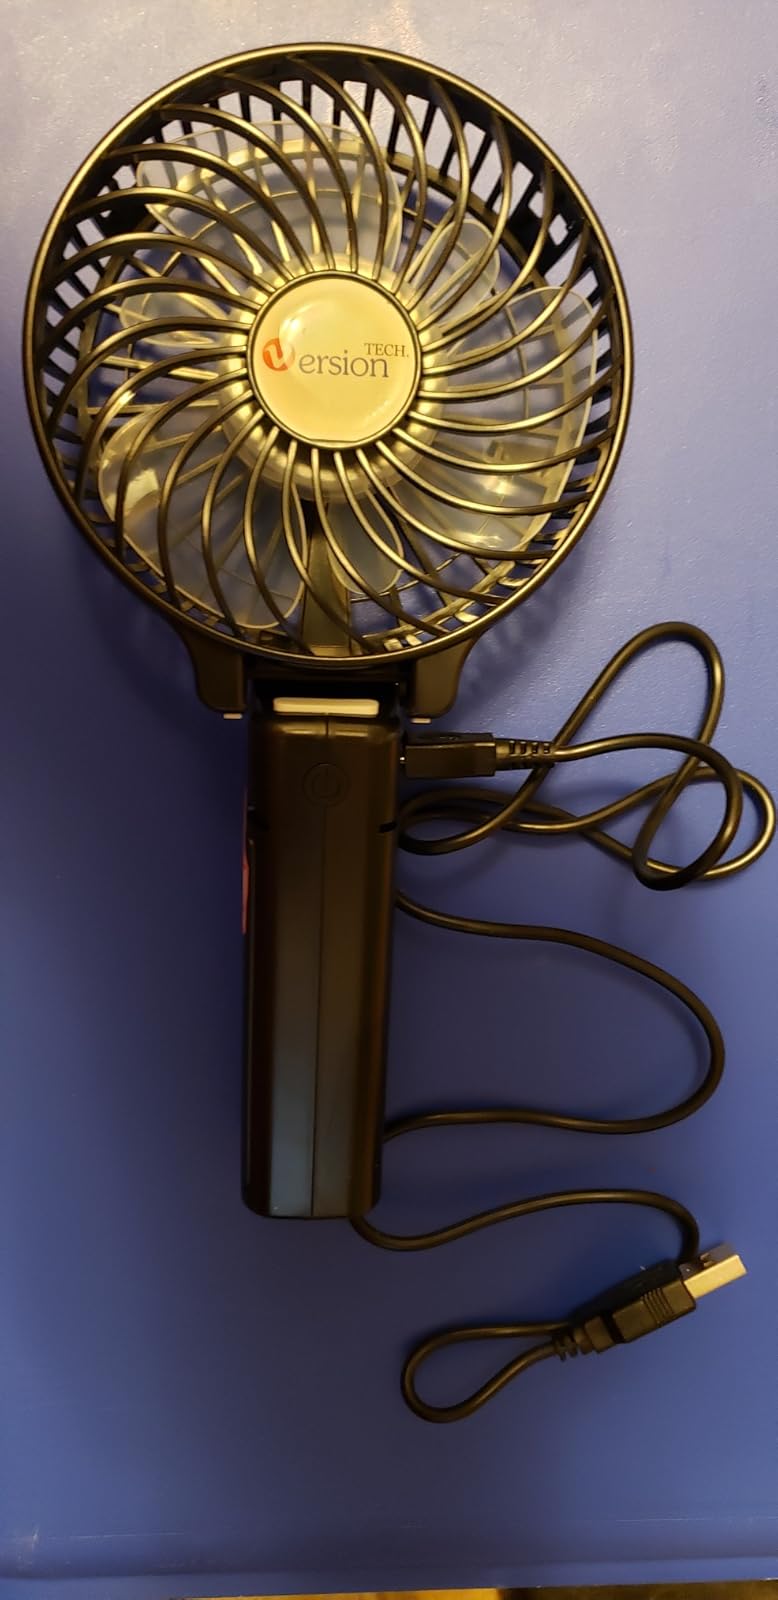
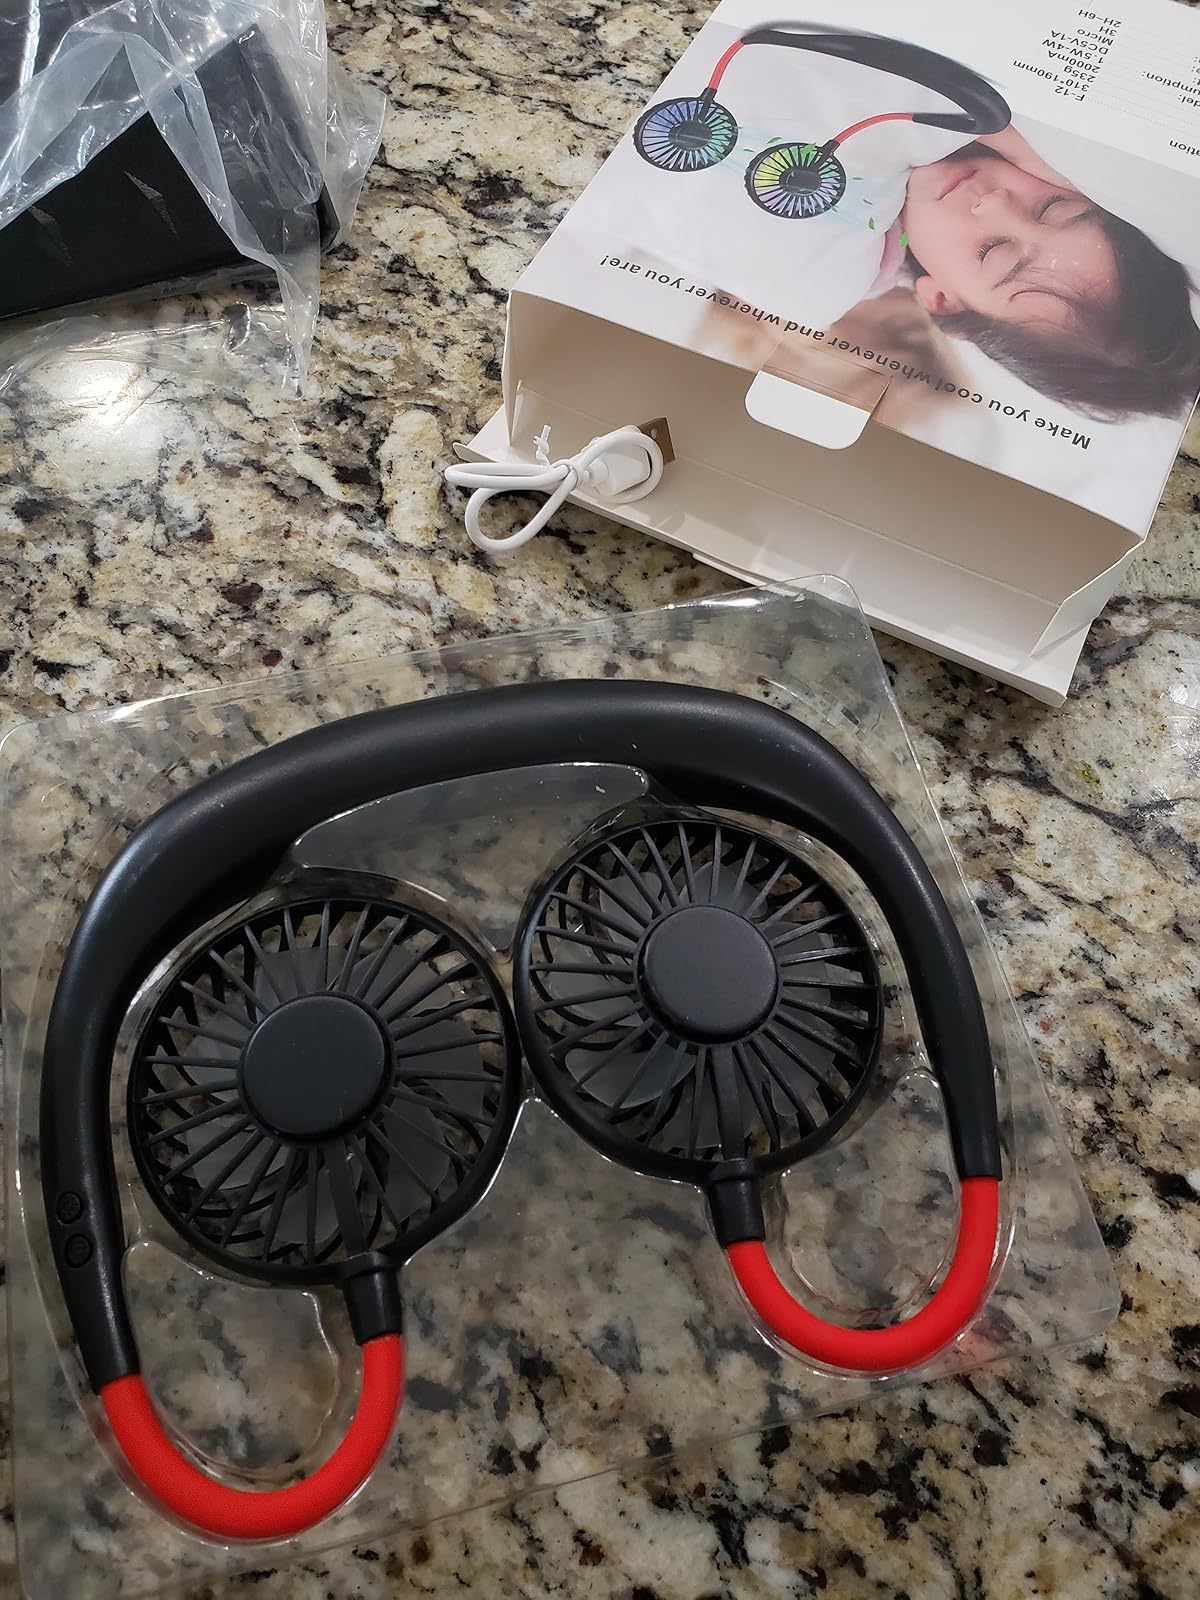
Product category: fan
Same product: no